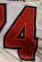
Number: 4